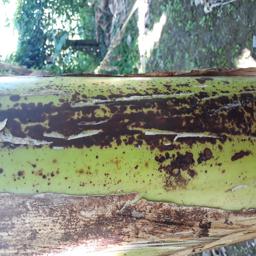
Label: PSEUDOSTEM WEEVIL